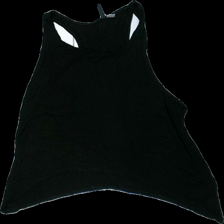
View: front
Type: Tank top
Category: Ladies
Brand: H&M
Brand text on label: divided
Colors: Black
Material: 100% viscose
Cut: Regular
Size: 42
Season: Summer
Holes: Minor
Damage: hål
Damage location: bottom center
Damage 2 location: middle center
Price range: <50
Recommended usage: Export
Description: svart linne, hårigt, hål fram, lite nopprig